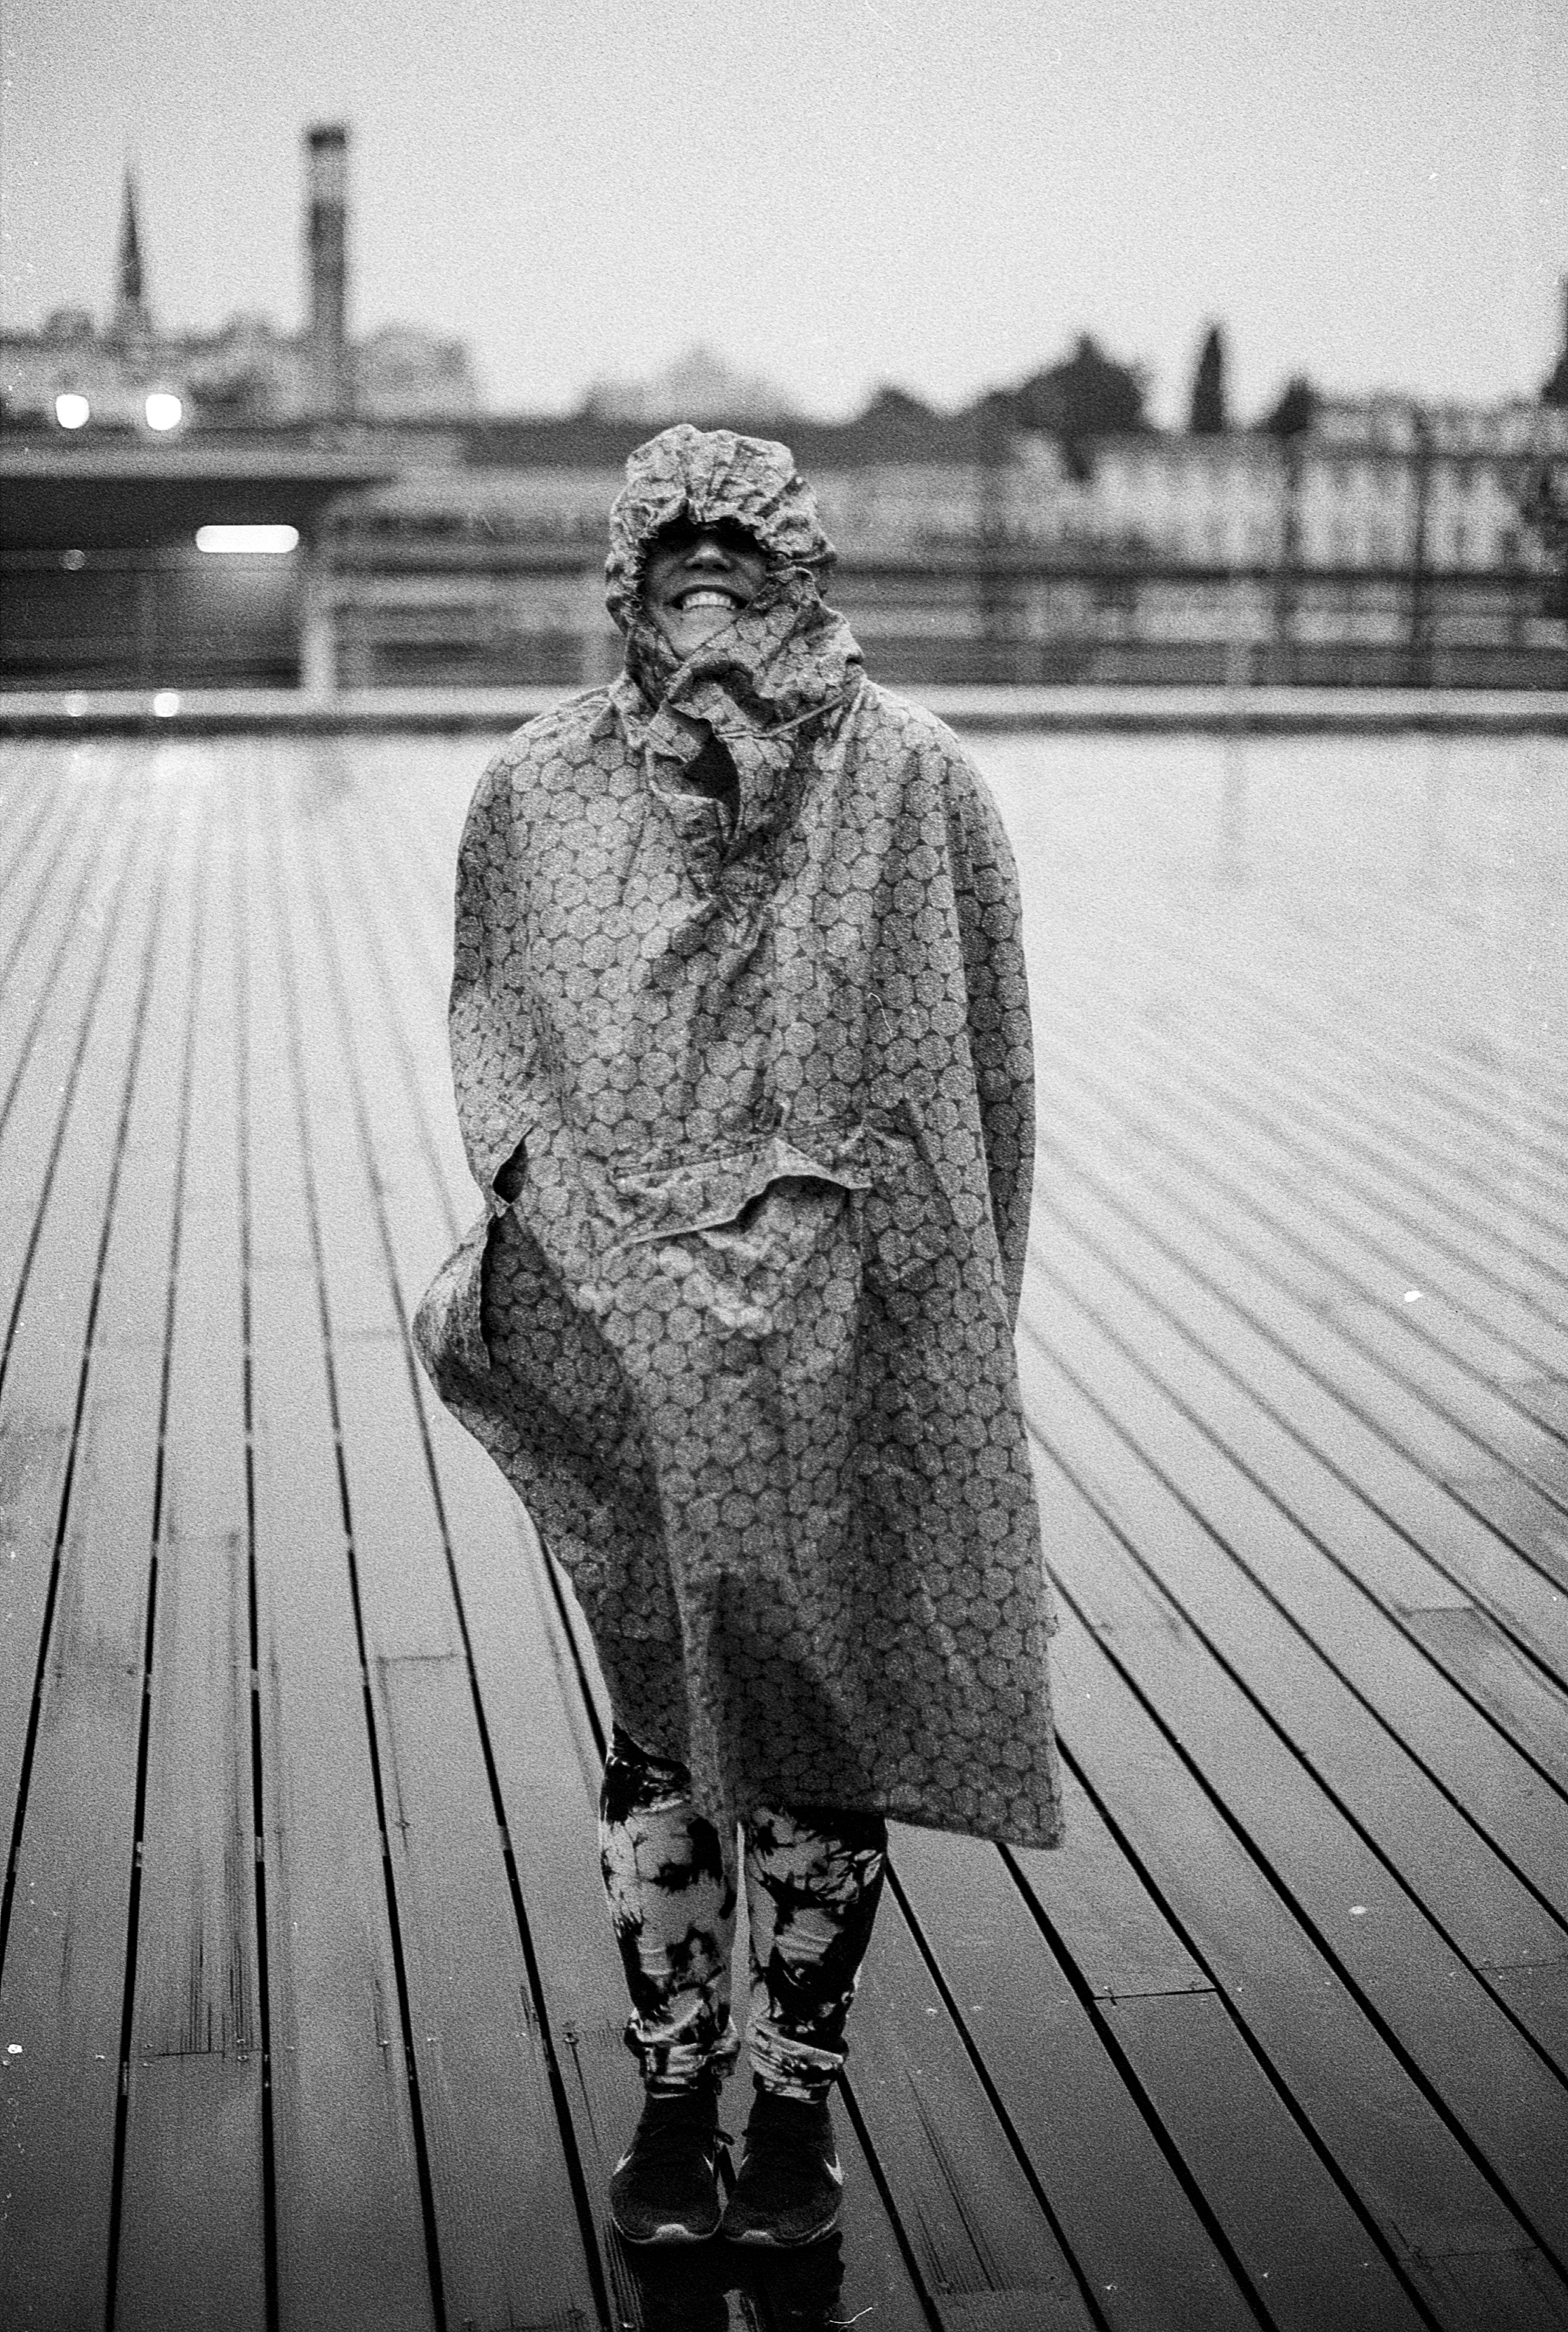
black and white, girl, white, photography, rain, roof, statue, sitting, black, monochrome, smile, raincoat, happy, women, photograph, monochrome photography, human positions